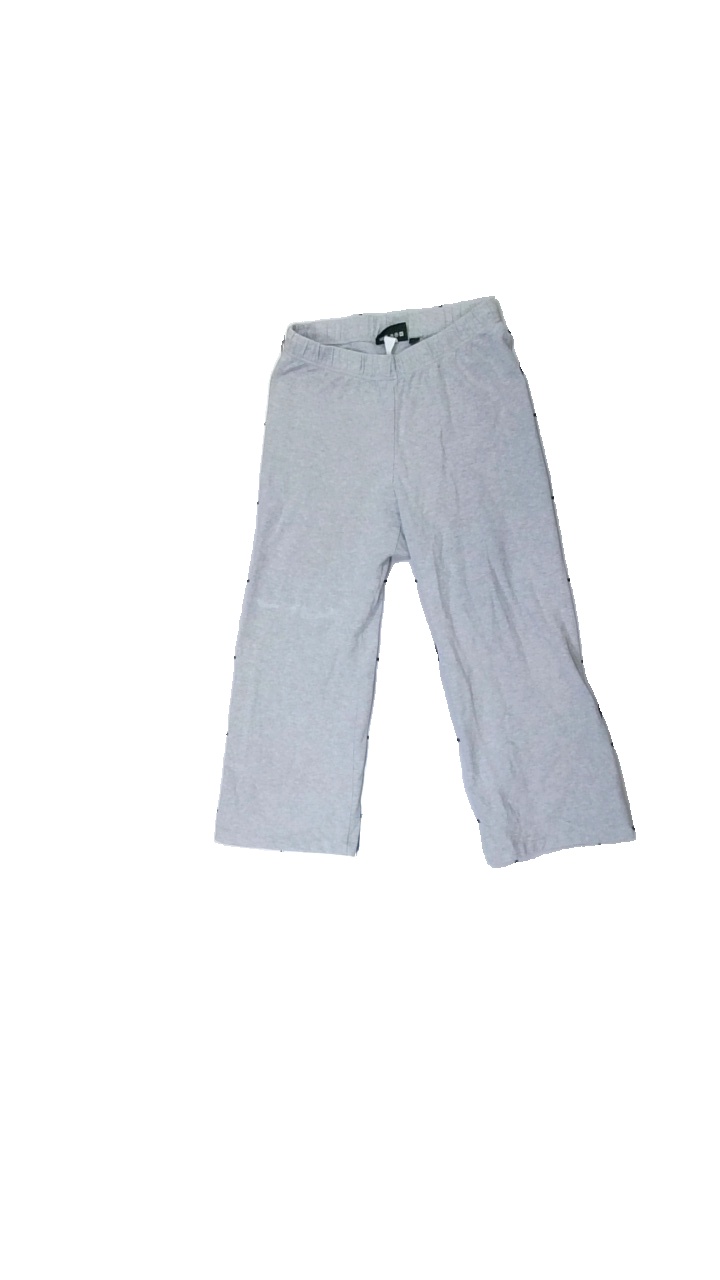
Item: Tights (Ladies)
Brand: H&m
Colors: Grey
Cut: Regular, Cropped
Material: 100% cotton
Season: All
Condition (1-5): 3
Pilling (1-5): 3
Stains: Minor
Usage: Export
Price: <50